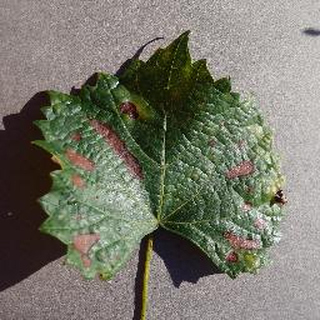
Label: grape_esca_black_measles